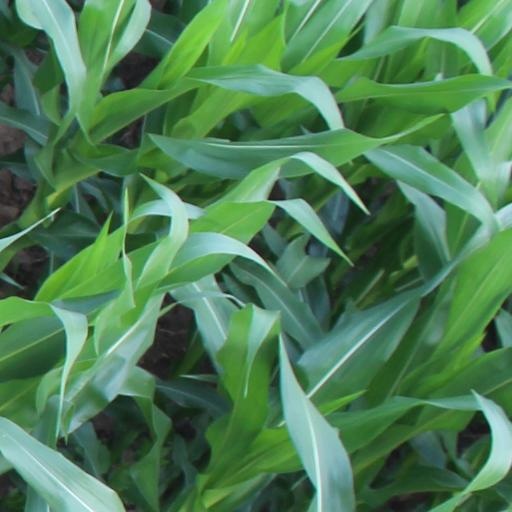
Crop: maize; corn